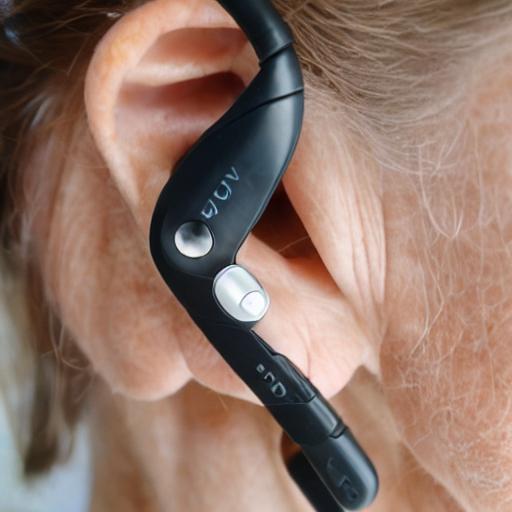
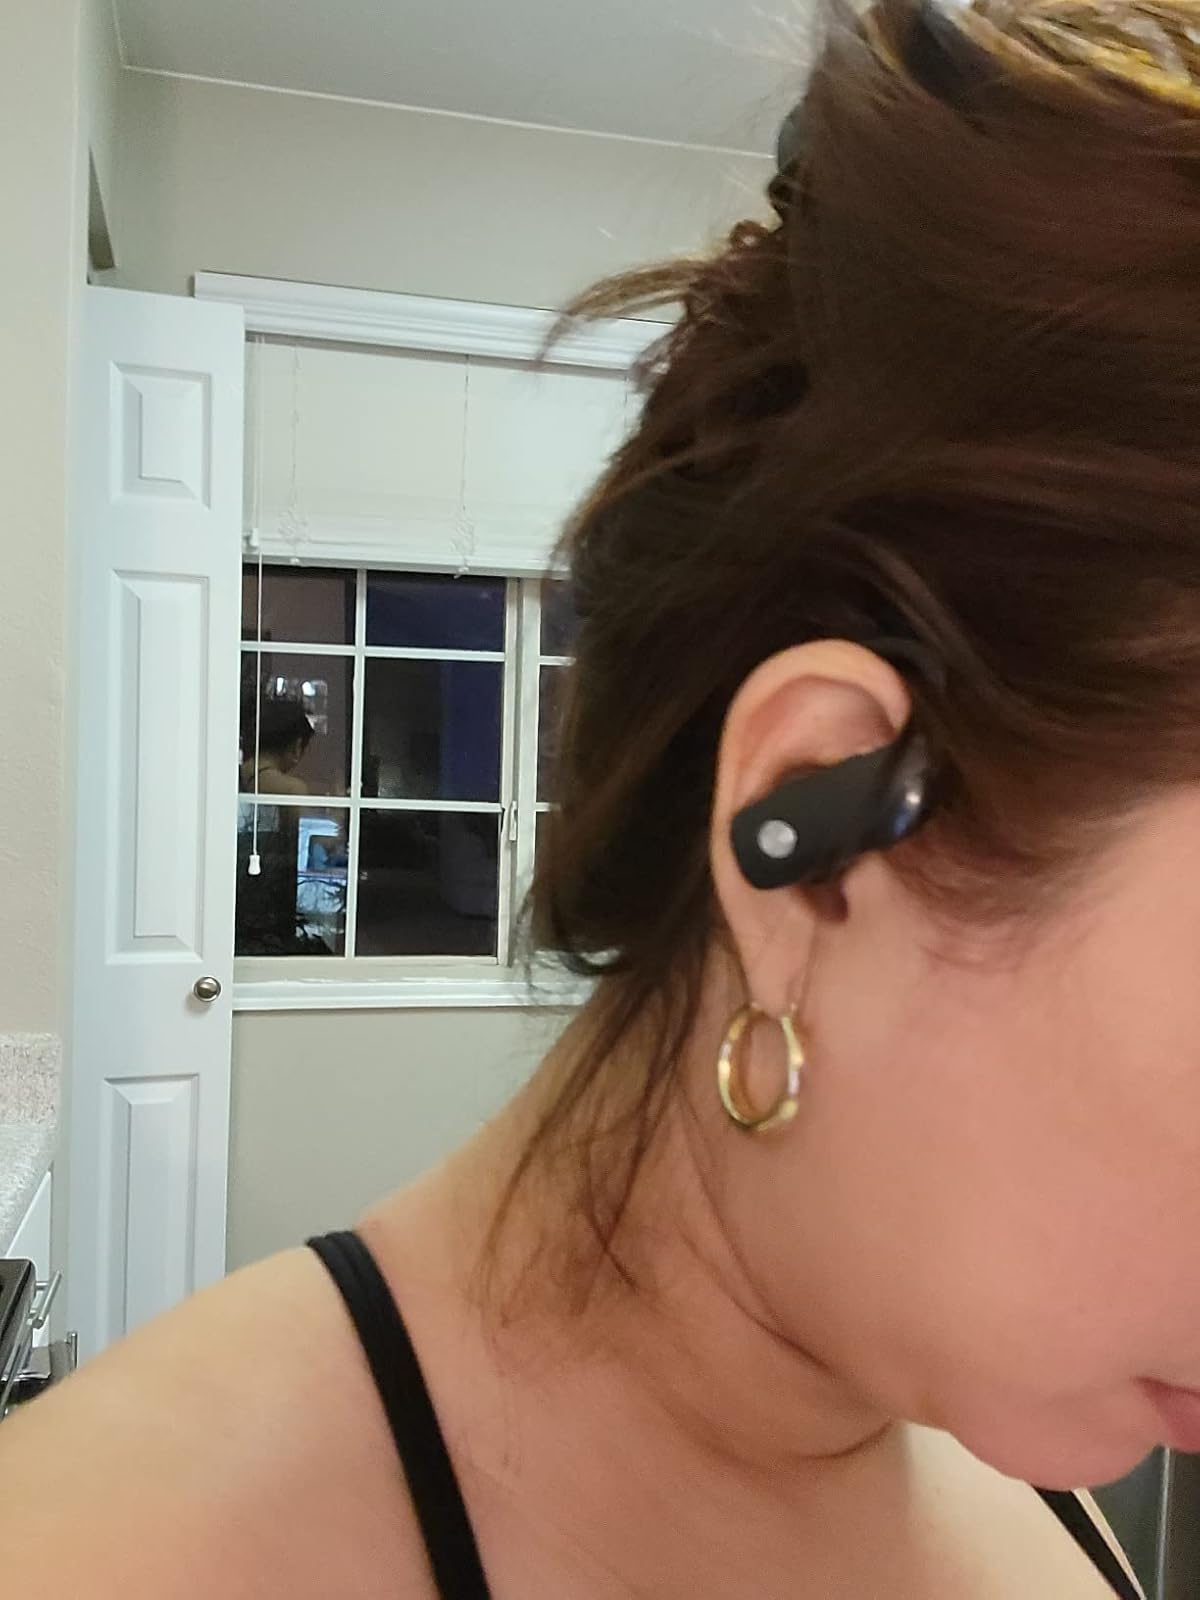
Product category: earbuds
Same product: no